Ashik

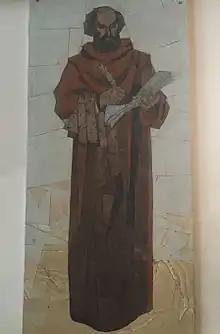
Image of Nahapet Kuchak on stone

The word "ashiq" (meaning "in love" or "lovelorn") is the nominative form of a noun derived from the word "ishq" ("love"). The term is synonymous with "" in Turkish and Azerbaijani, which it superseded during the fifteenth to sixteenth centuries. Other alternatives include "saz şair" (meaning "saz poet") and "halk şair" ("folk poet"). In Armenian, the term "gusan" ("գուսան"), which referred to creative and performing artists in public theaters of ancient as well as medieval Armenia and Parthia, is often used as a synonym, as Armenian ashugs are the descendants of such groups.